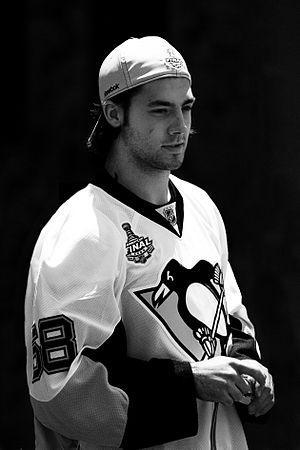
Luc Bourdon est un défenseur canadien de hockey sur glace.
Brooks Orpik est un joueur professionnel américain de hockey sur glace évoluant au poste de défenseur. Il joue au niveau universitaire avec les Eagles de Boston College et il remporte le titre du championnat universitaire américain en 2001. Il est un choix de premier tour des Penguins de Pittsburgh lors du repêchage d'entrée de la Ligue nationale de hockey en 2000.
Sidney Patrick Crosby est un joueur canadien de hockey sur glace professionnel évoluant dans la Ligue nationale de hockey en tant que centre. Il fait ses débuts dans la LNH lors de la saison 2005-2006 après avoir été le premier choix du repêchage la même année. Capitaine des Penguins de Pittsburgh depuis mai 2007, il mène l'équipe à la victoire de la Coupe Stanley à l'issue de la saison 2008-2009. Il remporte avec les Penguins deux nouvelles Coupes Stanley en 2016 et 2017.
Kristopher Allen Letang, dit Kris Letang, est un joueur professionnel canadien de hockey sur glace évoluant au poste de défenseur. Il est repêché en troisième ronde, 62ᵉ au total par les Penguins de Pittsburgh au repêchage d'entrée de 2005 dans la Ligue nationale de hockey. Faisant ses débuts dans la LNH en 2006-2007, il est rapidement renvoyé dans la Ligue de hockey junior majeur du Québec avec son équipe, les Foreurs de Val-d'Or.